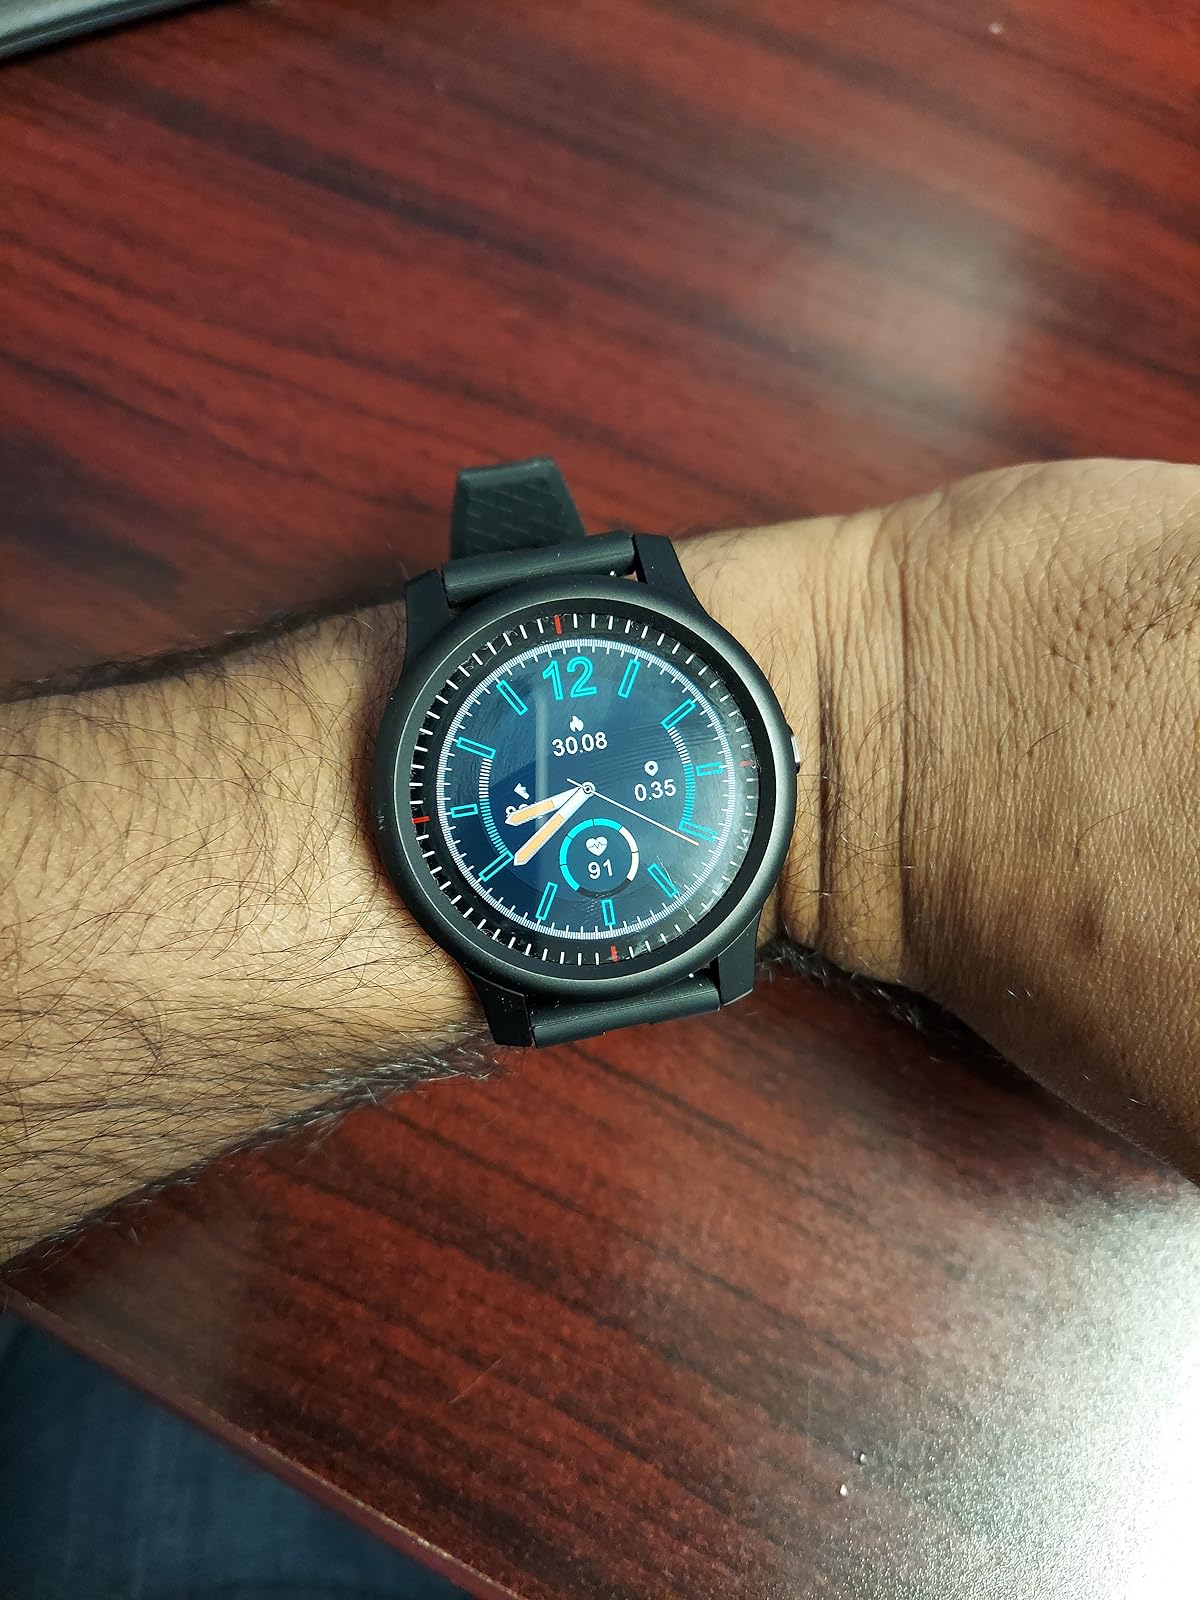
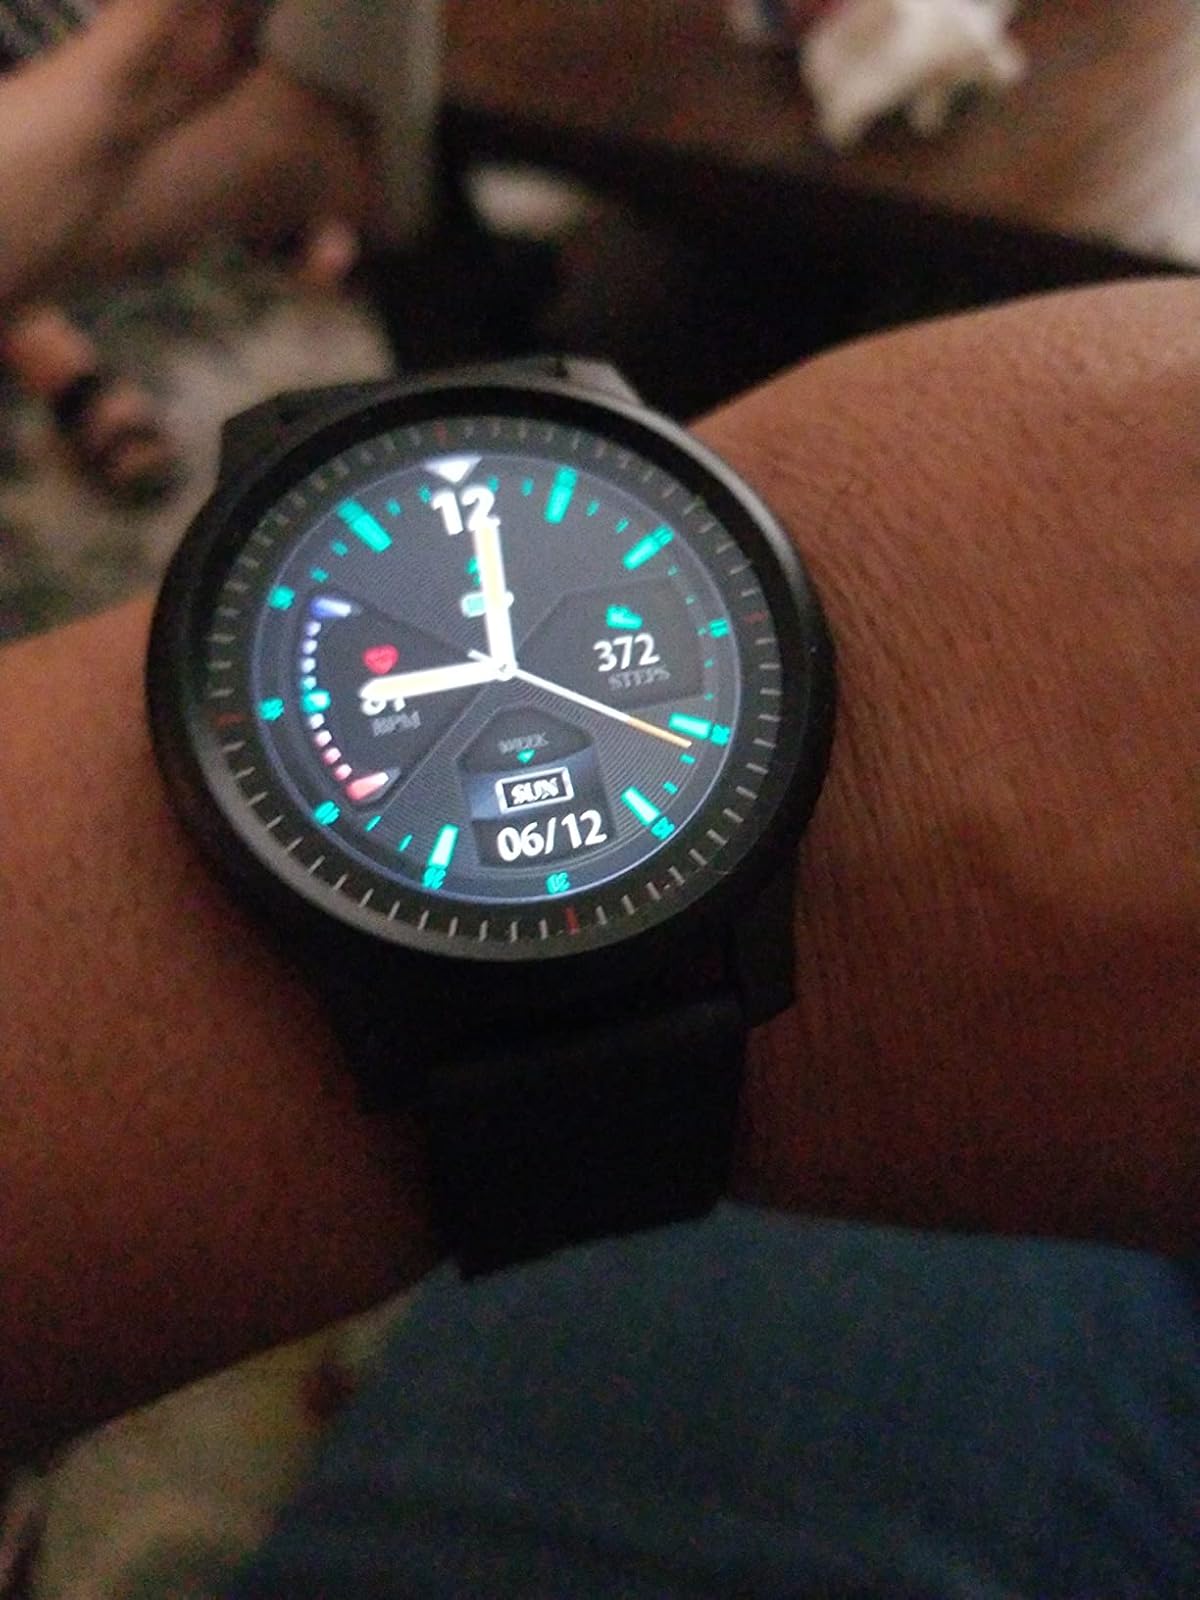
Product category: smartwatch
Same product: yes